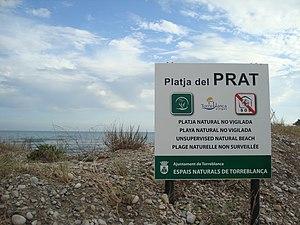
Torreblanca est une commune d'Espagne de la province de Castellón dans la Communauté valencienne. Elle est située dans la comarque de Plana Alta et dans la zone à prédominance linguistique valencienne.